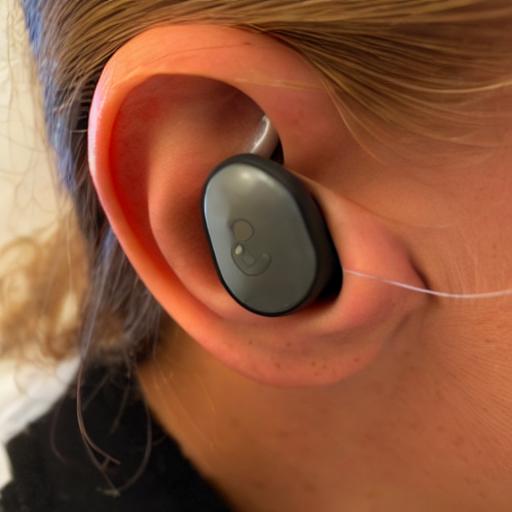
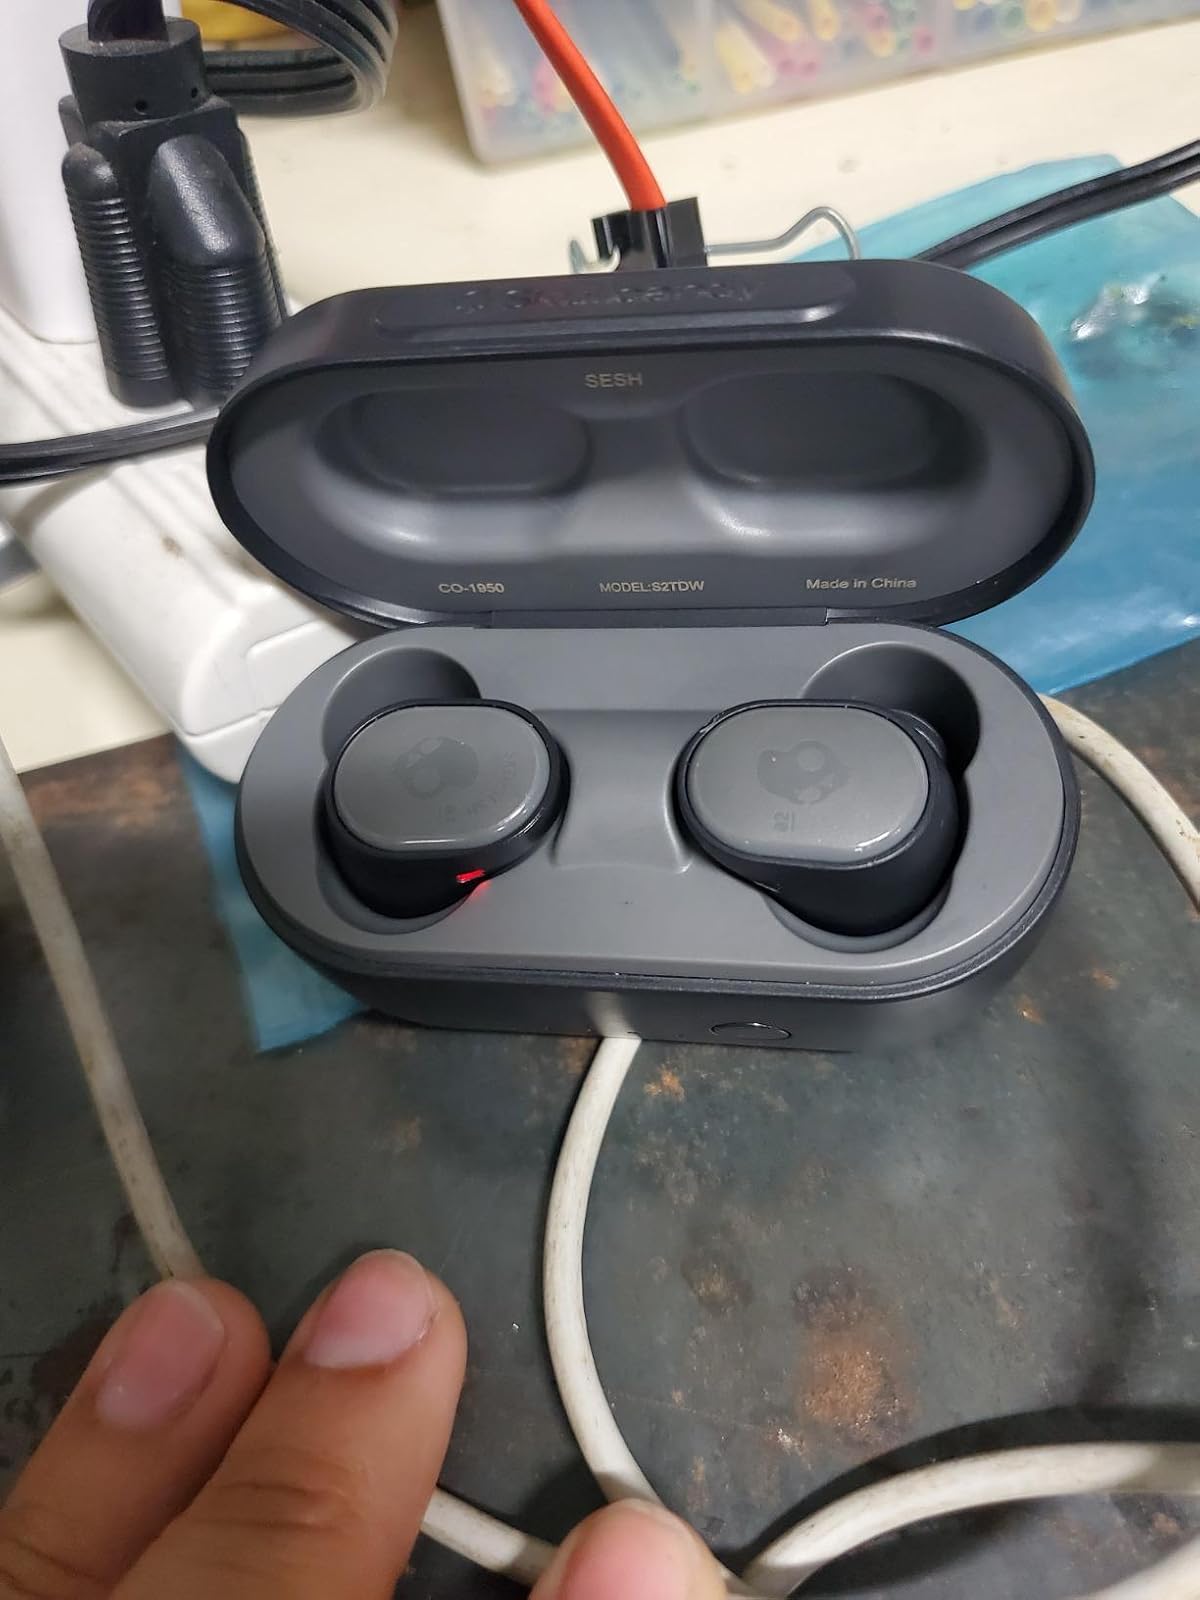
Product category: earbuds
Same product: no